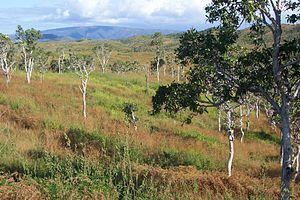
La Nouvelle-Calédonie est une collectivité française composée d'un ensemble d'îles et d'archipels d'Océanie, situés en mer de Corail et dans l'océan Pacifique Sud. L'île principale est la Grande Terre, longue de 400 km et comptant 64 km en sa plus grande largeur.